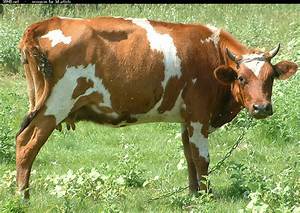
Label: cow